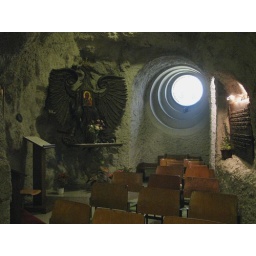
believe it or not, the stained glass in the next shot is the circular window on the right